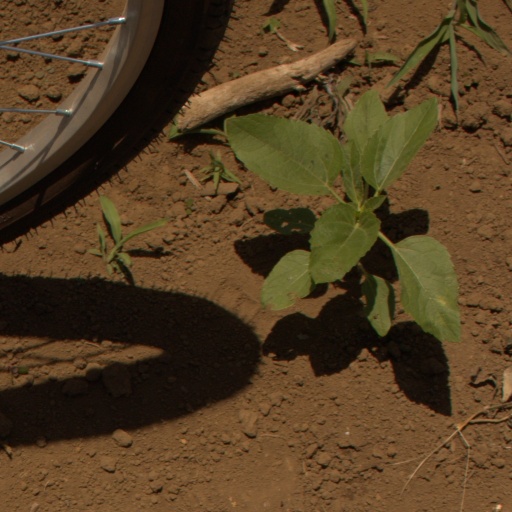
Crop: Jerusalem artichoke